September 2006 lunar eclipse

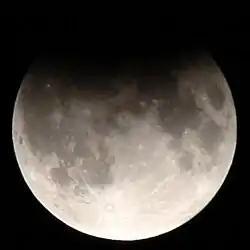
Partiality as viewed from Bucharest, Romania, 18:37 UTC

A partial lunar eclipse occurred at the Moon’s ascending node of orbit on Thursday, September 7, 2006, with an umbral magnitude of 0.1837. A lunar eclipse occurs when the Moon moves into the Earth's shadow, causing the Moon to be darkened. A partial lunar eclipse occurs when one part of the Moon is in the Earth's umbra, while the other part is in the Earth's penumbra. Unlike a solar eclipse, which can only be viewed from a relatively small area of the world, a lunar eclipse may be viewed from anywhere on the night side of Earth. Occurring only about 4 hours before perigee (on September 7, 2006, at 23:00 UTC), the Moon's apparent diameter was larger.